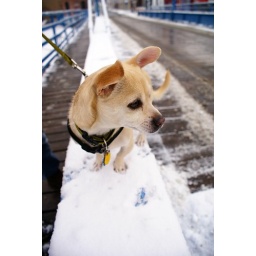
Emmet hanging on the I-beam wall of the Carroll street bridge back in January after a snowy night.